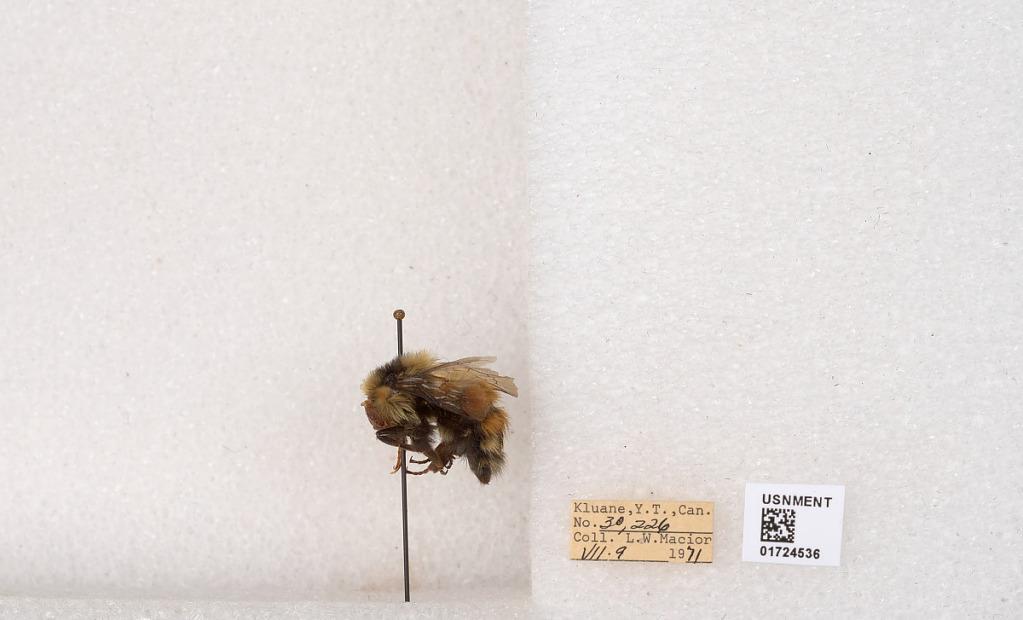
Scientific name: Bombus (Pyrobombus) sylvicola Kirby
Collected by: L. Macior
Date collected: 1971-7-9
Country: Canada
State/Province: Yukon Territory
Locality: Kluane National Park and Reserve
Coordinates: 60.7493, -139.504